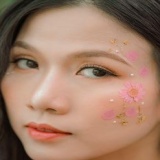
diễn viên Nguyễn Thùy Dương (Muối Tỷ)